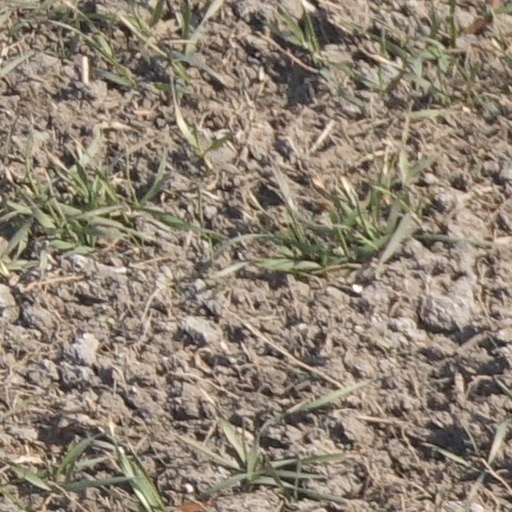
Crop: wheat